West Coast Railways

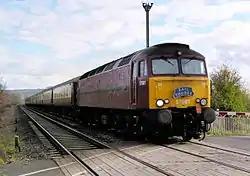
57601 passing Brockhampton in April 2005

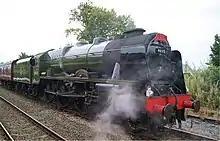
46115 Scots Guardsman, in BR green livery, at Hellifield, being prepared for the weekly "Dalesman" run on the Settle - Carlisle line.

After British Rail closed the Lakeside branch to passengers on 6 September 1965, a group of enthusiasts chaired by Dr. Peter Beet formed the Lakeside Railway Estates Company, with the idea of preserving both the line and Carnforth MPD, to provide a complete steam operating system. After agreeing to rent out part of the Carnforth MPD site, but with the counter the development of the A590 road meaning that the complete vision was unsuccessful, Beet developed the visitor attraction Steamtown Carnforth, which became a mecca for steam enthusiasts from 1967.